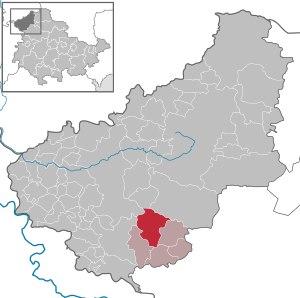
Wachstedt est une commune allemande située dans l'arrondissement d'Eichsfeld en Thuringe.